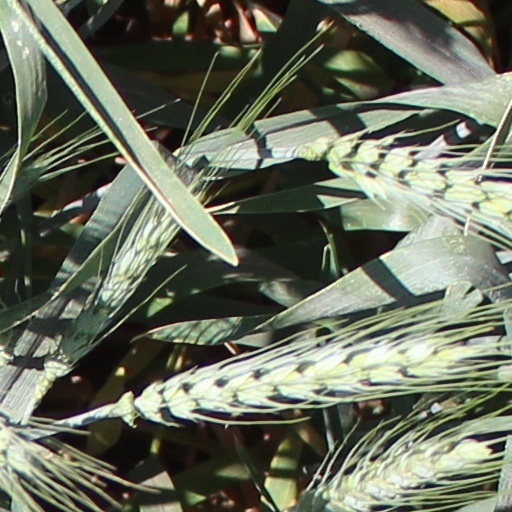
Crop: wheat